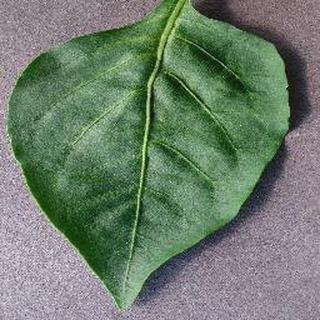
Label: healthy_bell_pepper